Dr. Feelgood (band)

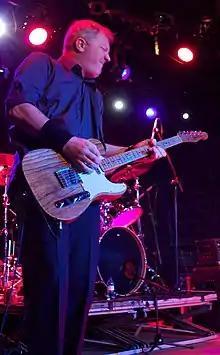
Guitarist Steve Walwyn in Barcelona, 18 March 2009

Despite Mayo's departure in 1981, and various subsequent line-up changes which left Brilleaux the only remaining original member, Dr. Feelgood continued touring and recording through the 1980s. The band then suffered an almost career-finishing blow when Brilleaux died of lymphoma on 7 April 1994.